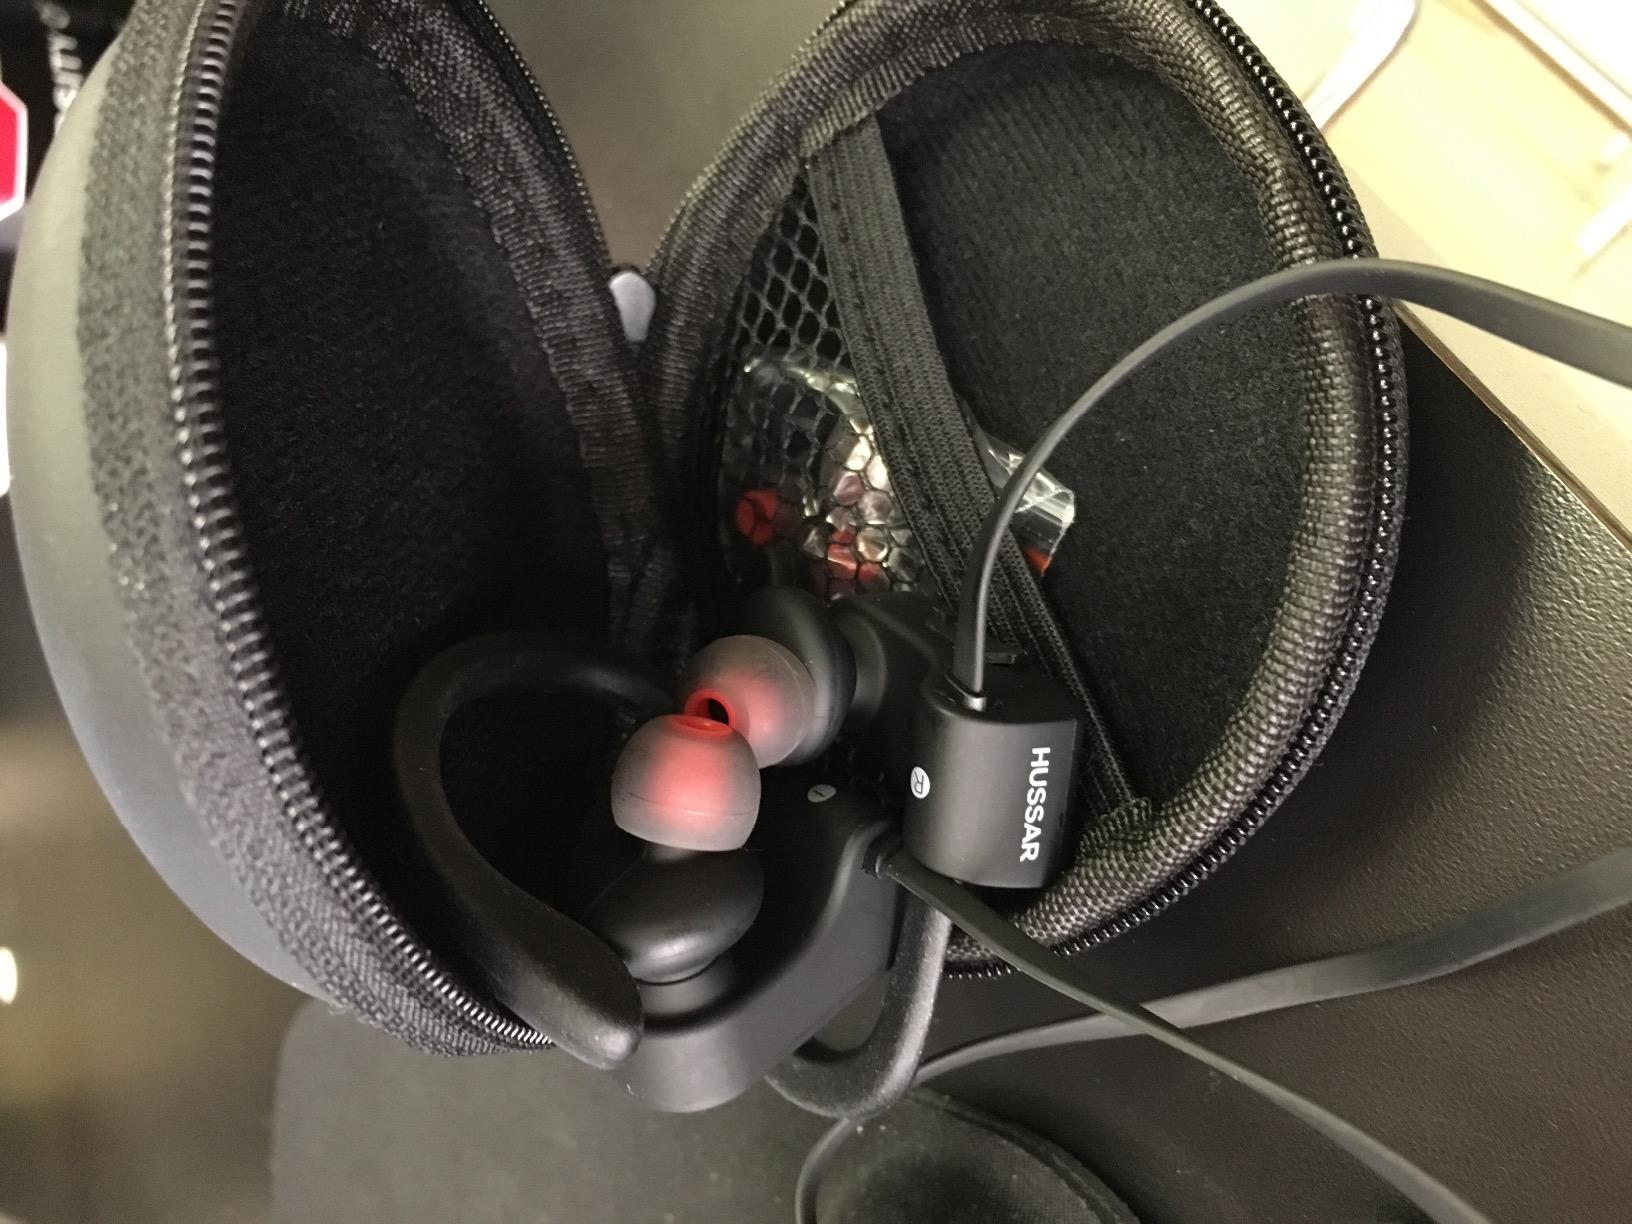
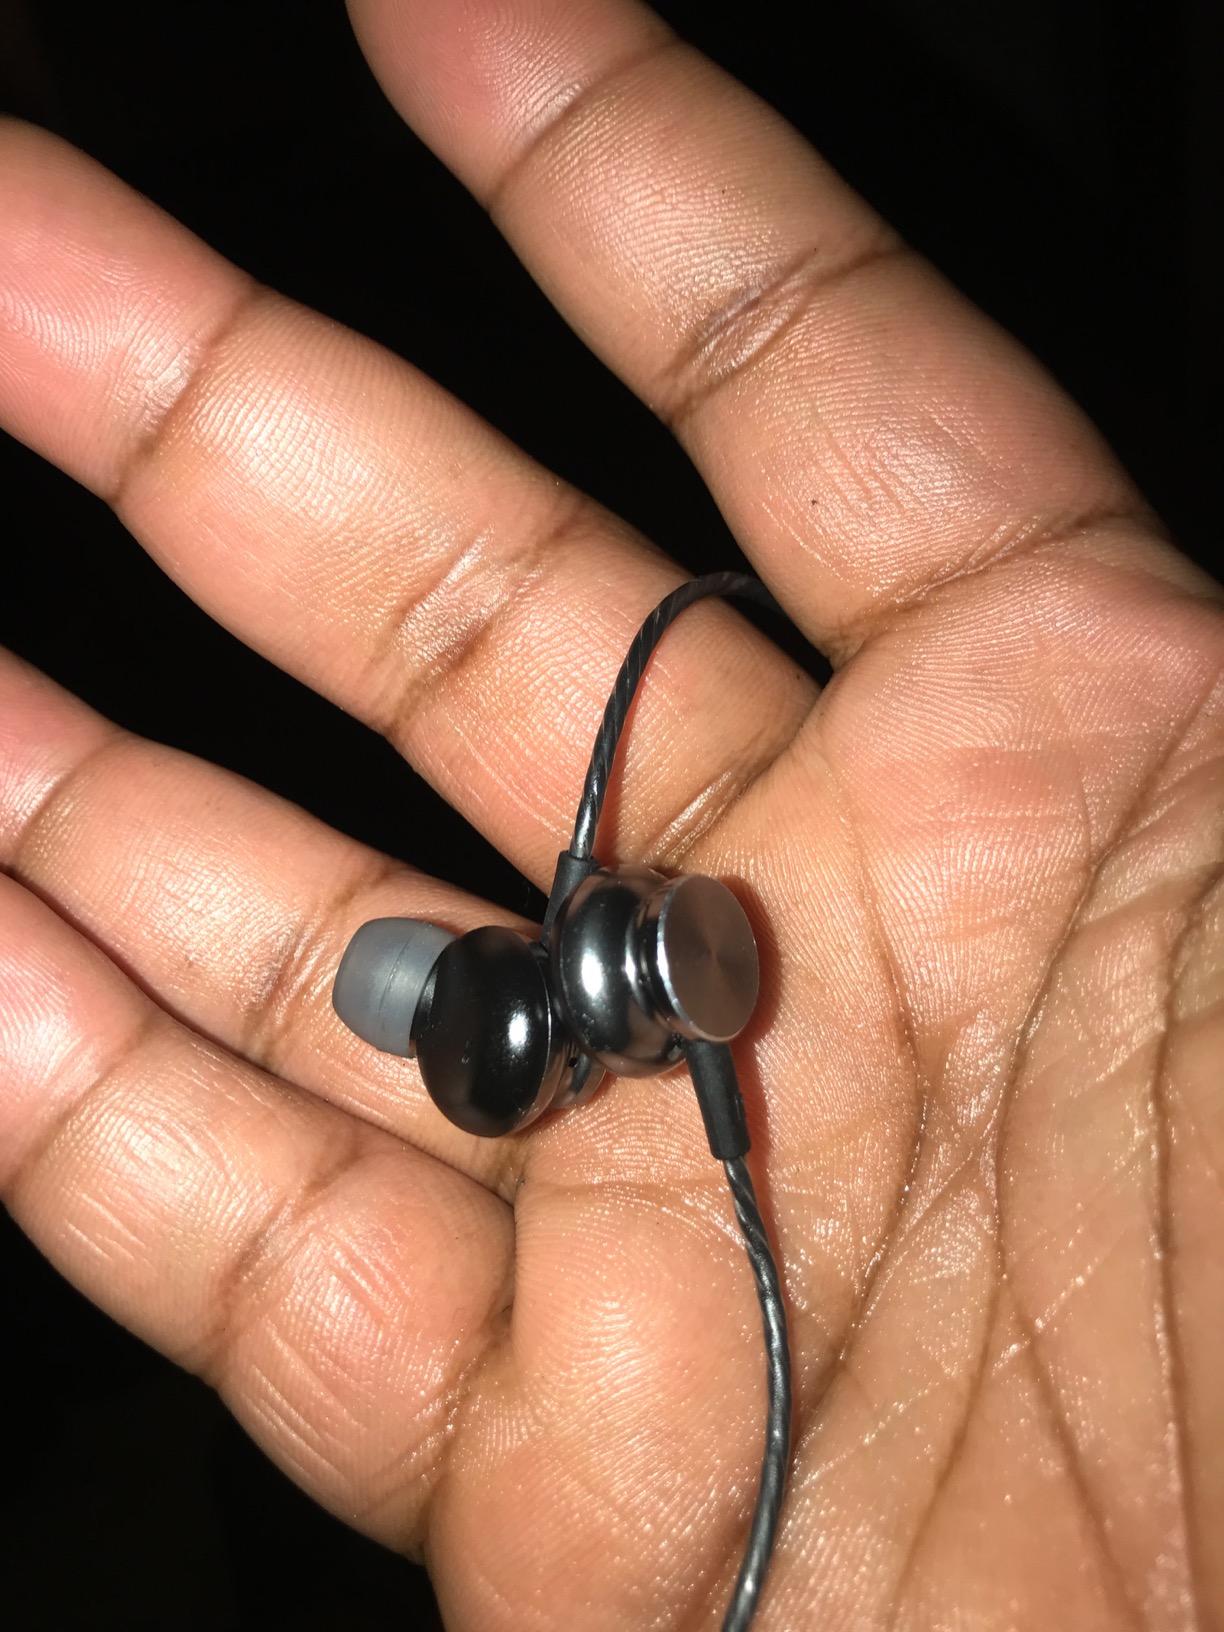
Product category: headphones
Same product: no